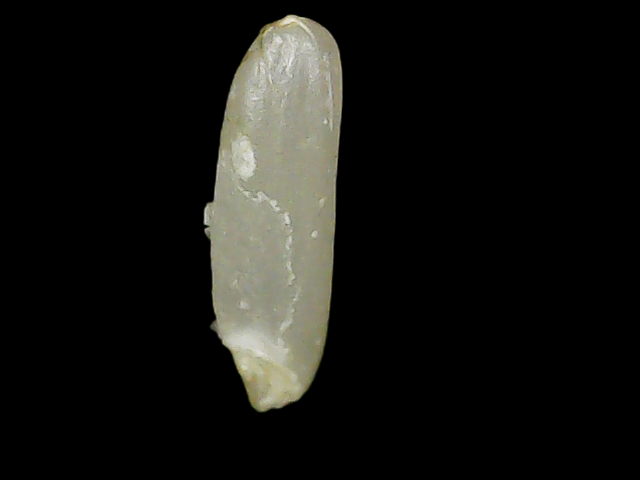
Rice variety: Binadhan7